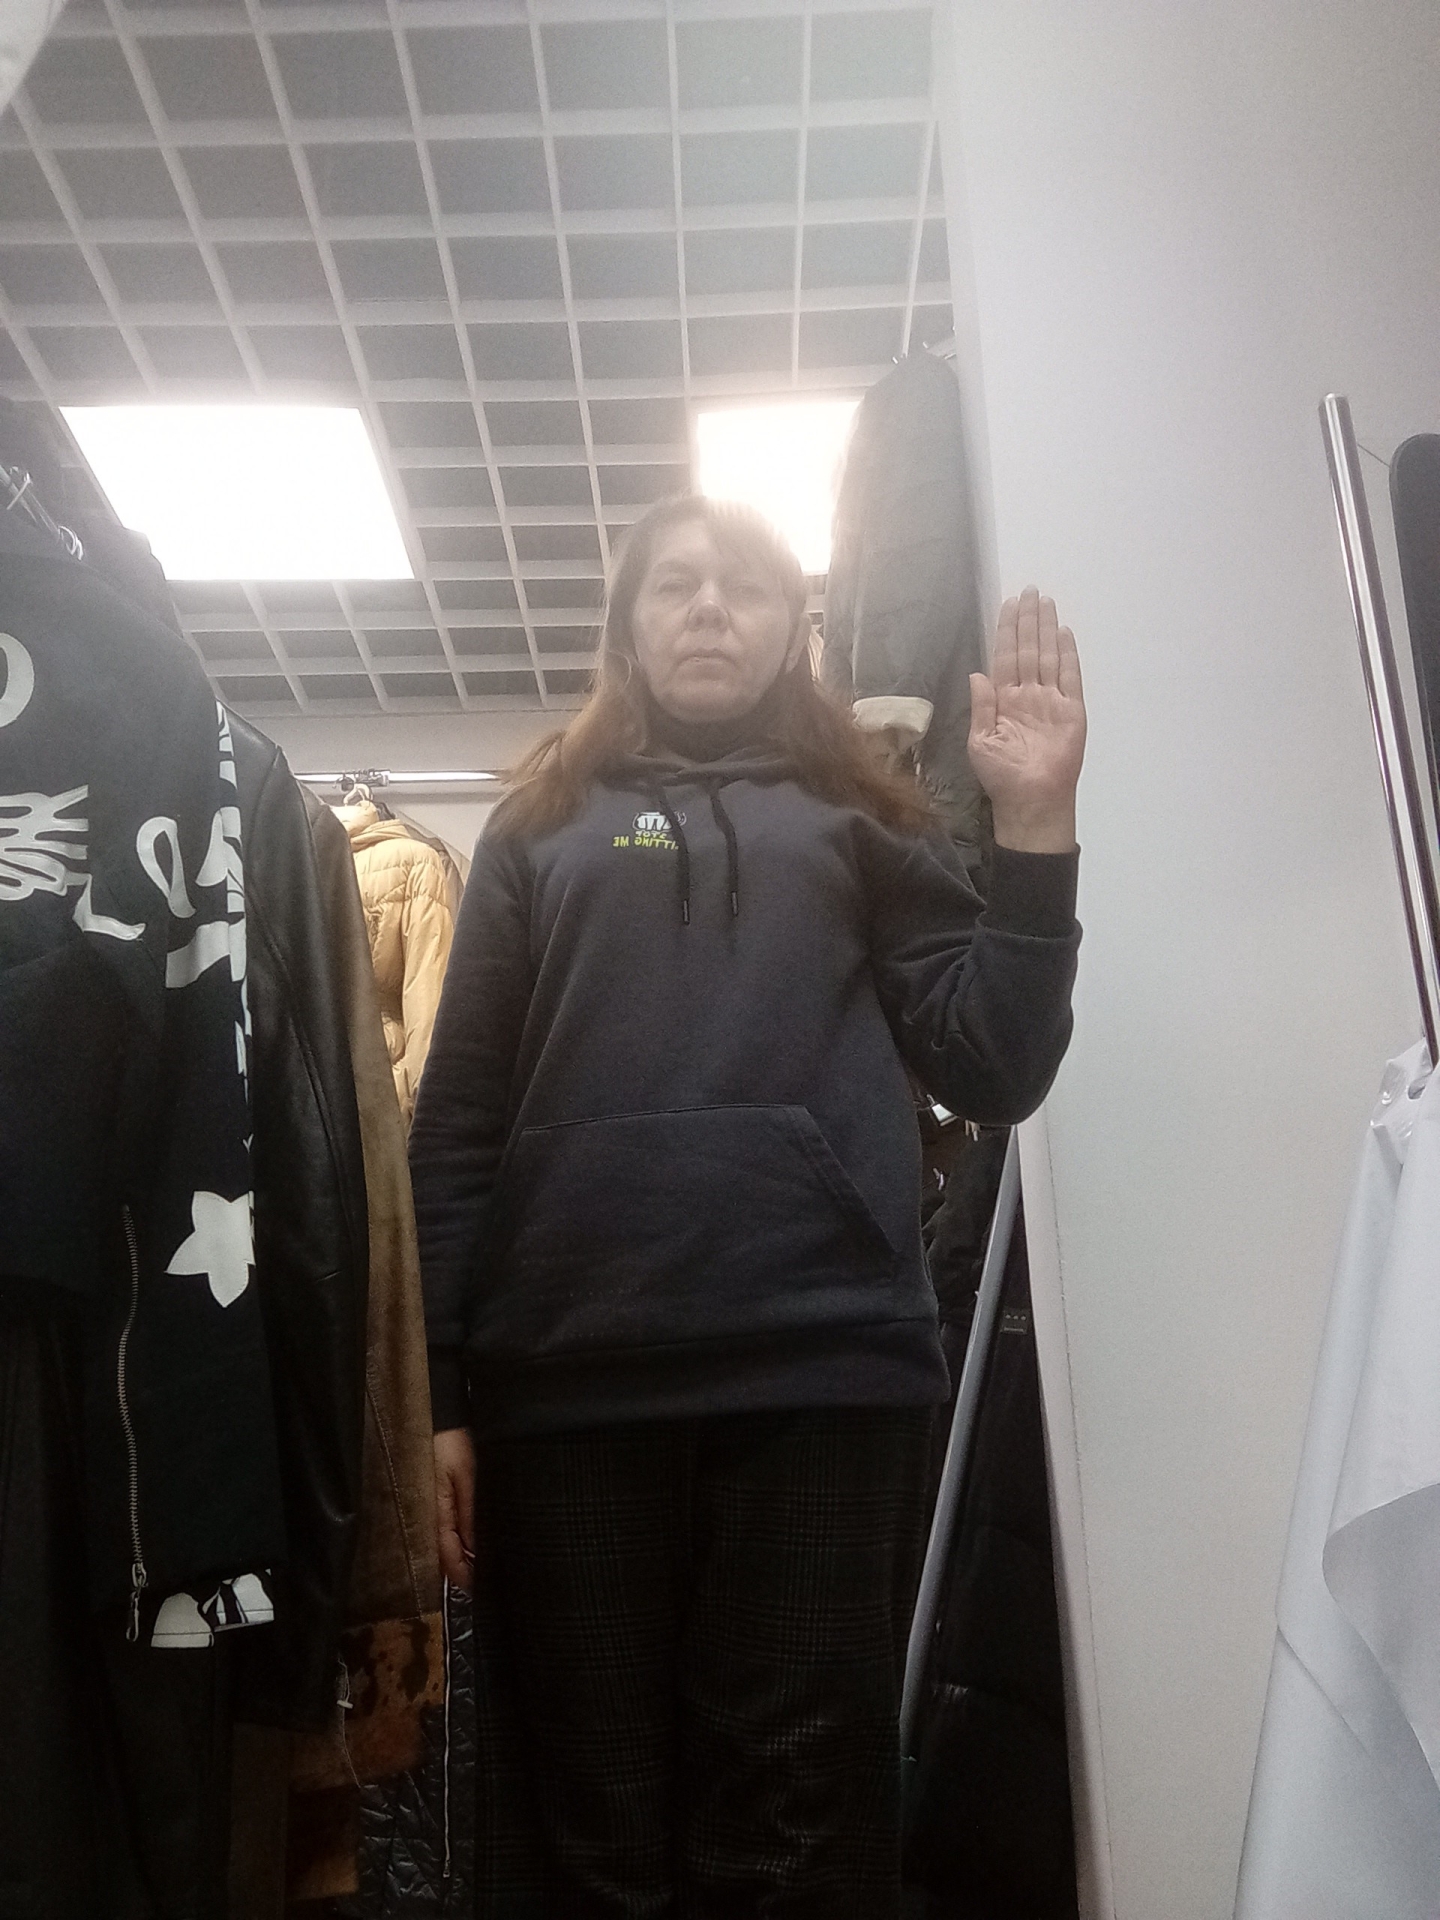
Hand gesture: stop